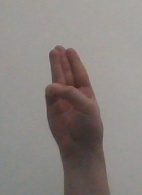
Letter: thaa